Municipality of Žalec

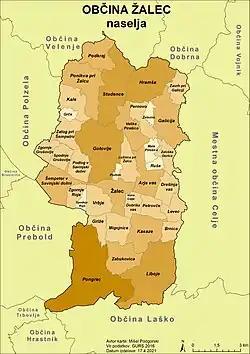
Villages in the municipality

In addition to the municipal seat of Žalec, the municipality also includes the following settlements: